Andrew B. Murray Vocational School

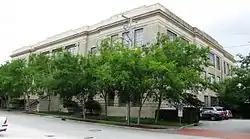
The school building in 2010

The Murray Vocational School is located at 3 Chisolm Street, Charleston, South Carolina. It was named to the National Register of Historic Places in 2002.